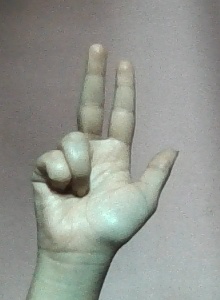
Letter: al